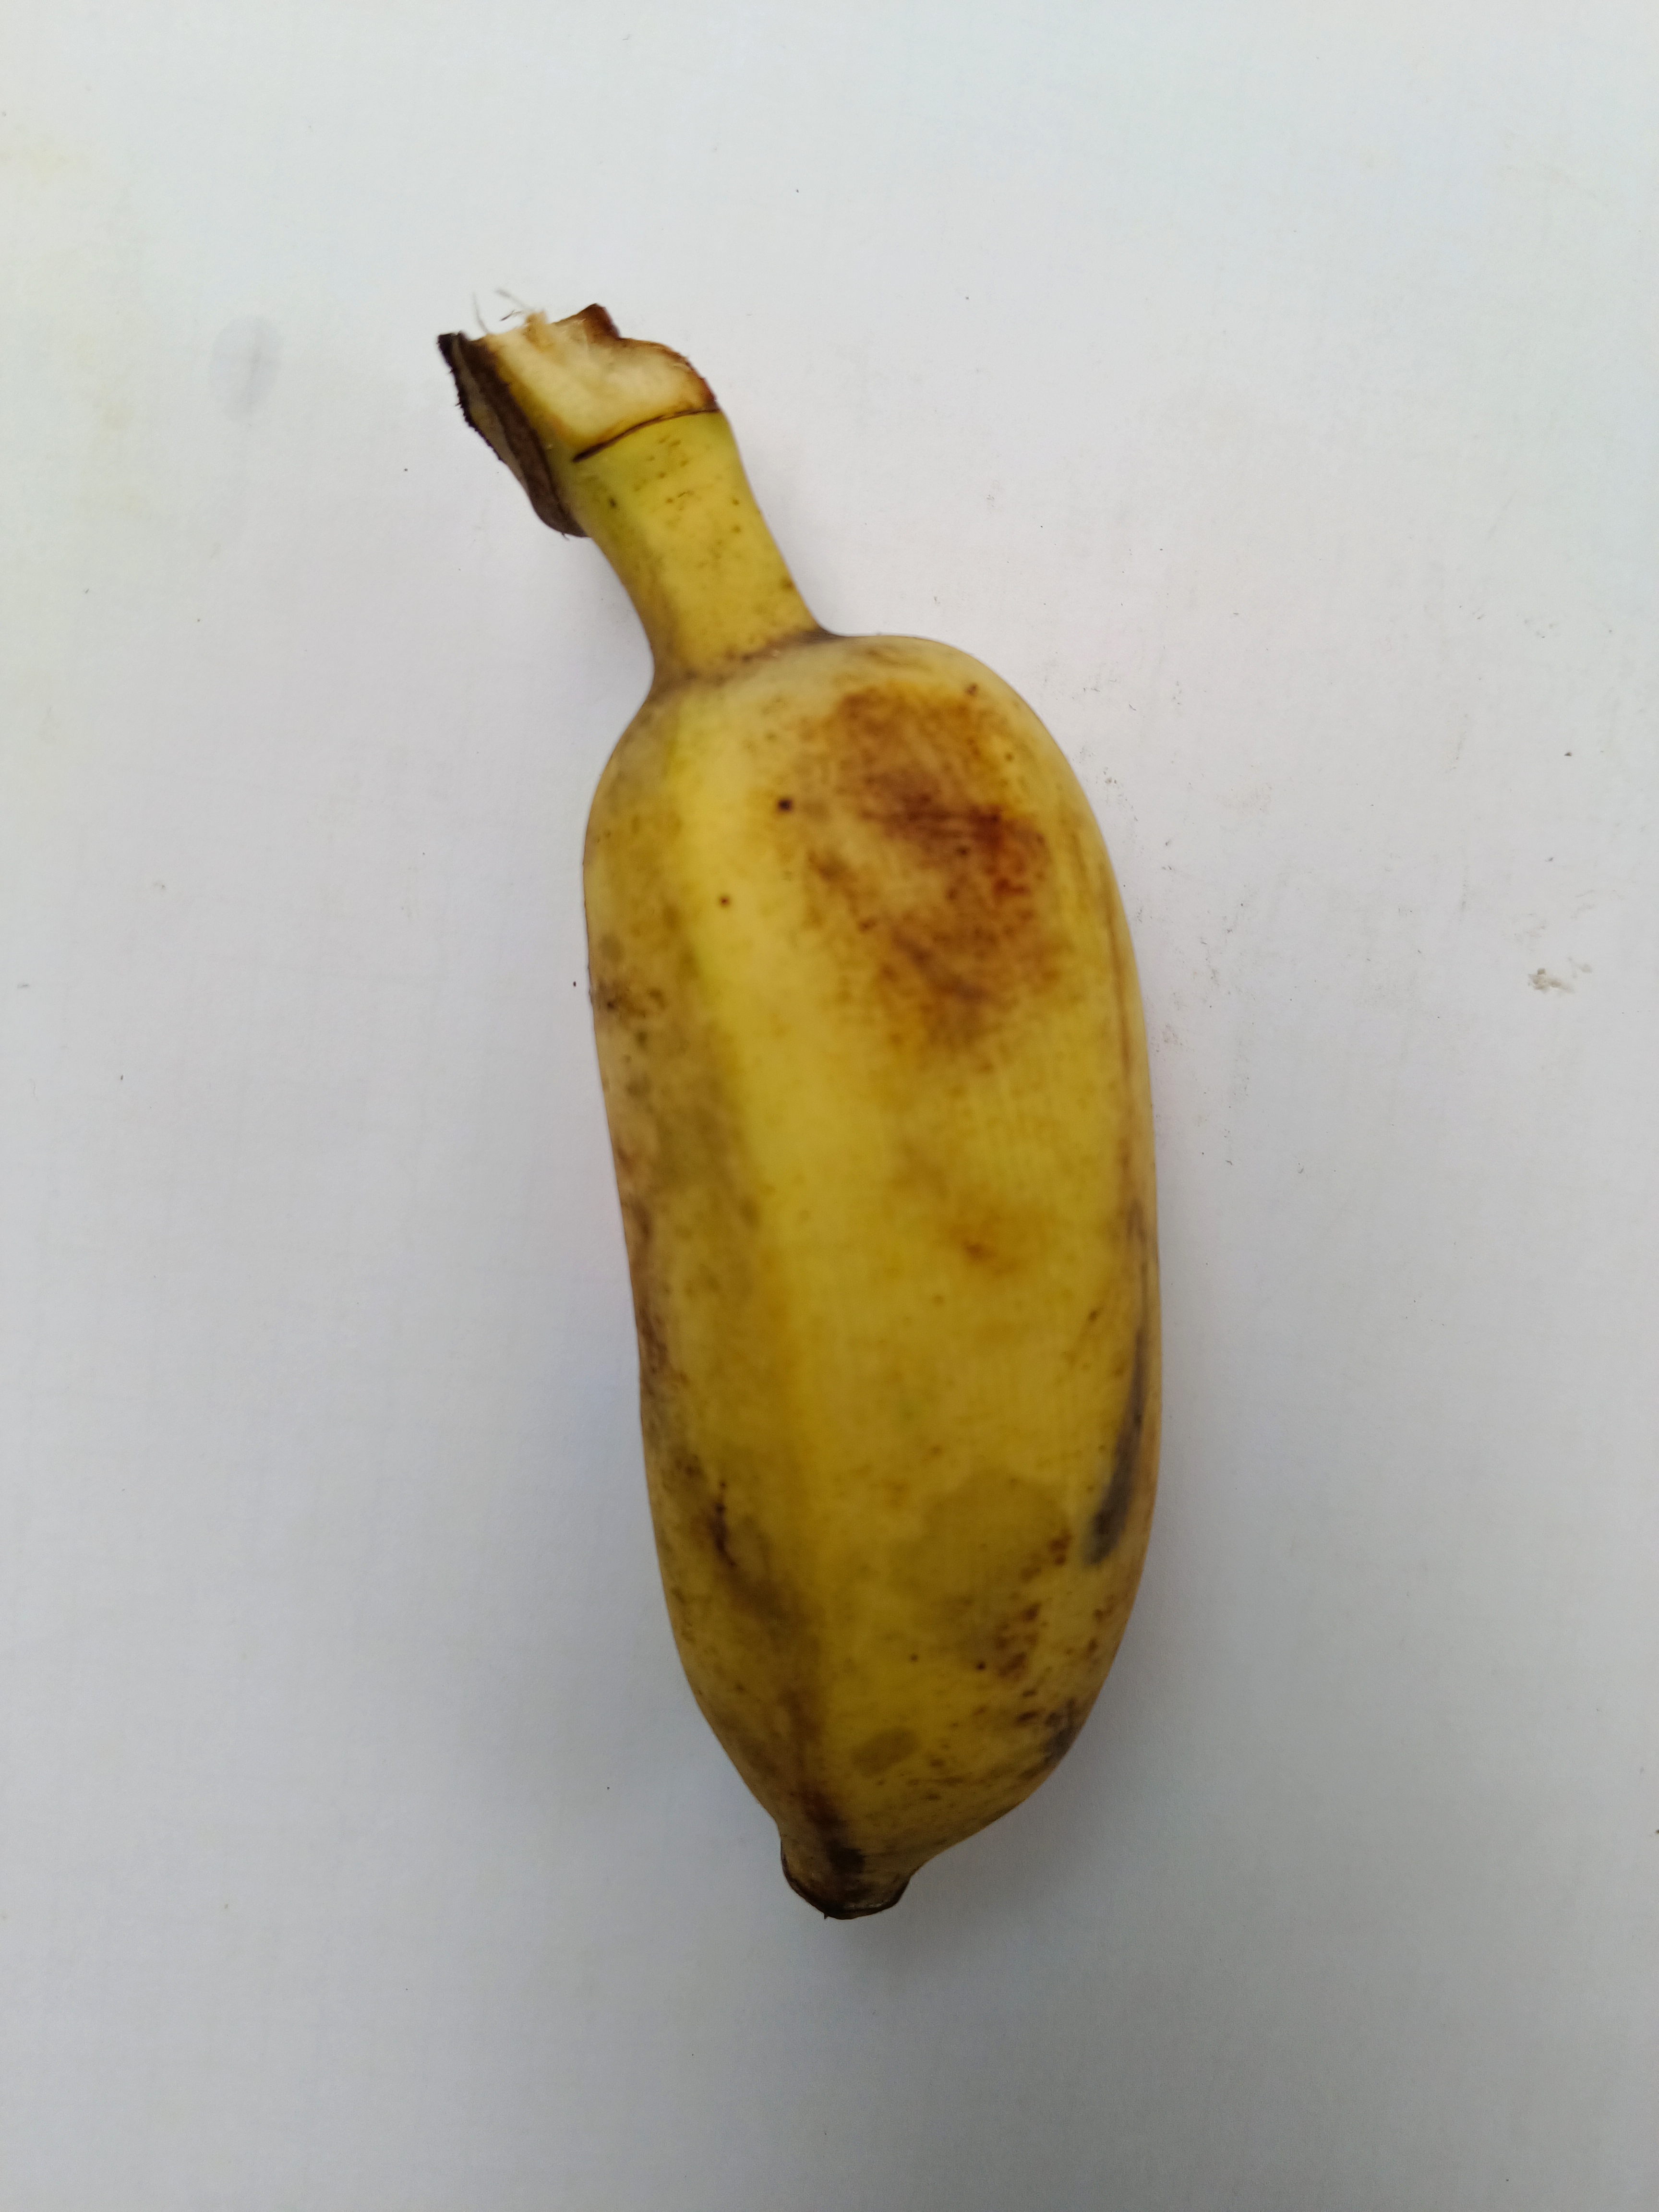
Banana variety: Deshi